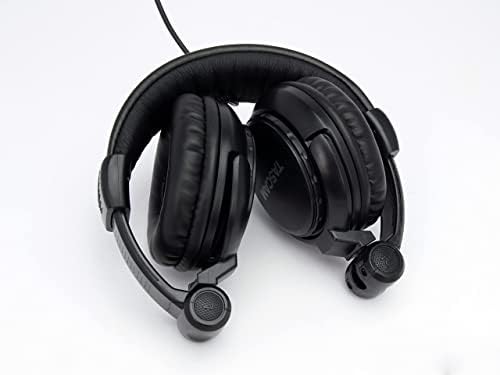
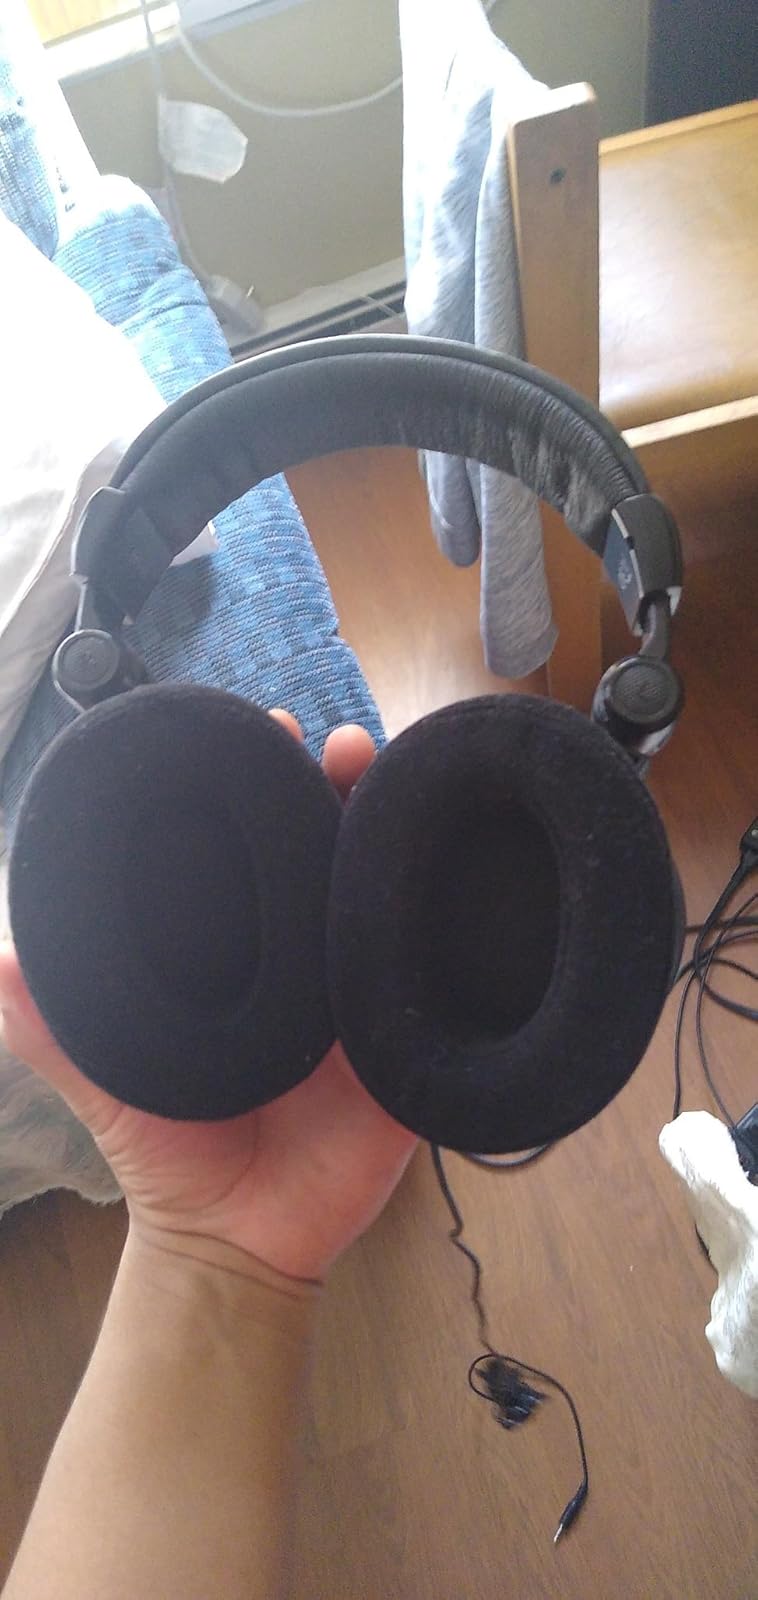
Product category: headphones
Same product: yes